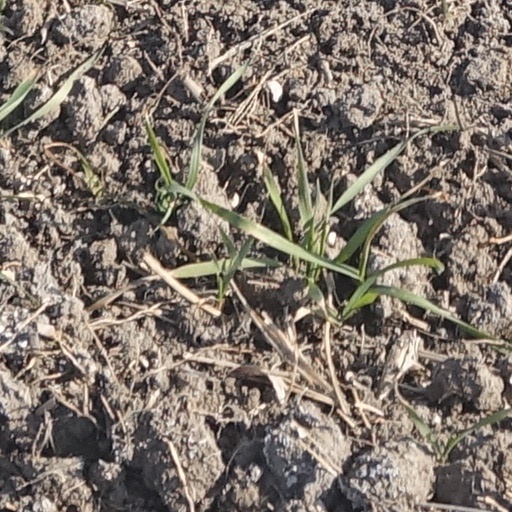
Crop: wheat